Shannyn Sossamon

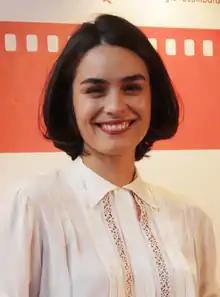
Sossamon at the 2013 Milan Film Festival

Shannon Marie Kahololani "Shannyn" Sossamon (born October 3, 1978) is an American actress. She has appeared in the films "A Knight's Tale" (2001), "40 Days and 40 Nights" (2002), "The Rules of Attraction" (2002), "The Order" (2003), "Kiss Kiss Bang Bang" (2005), "The Holiday" (2006), "" (2006), "Road to Nowhere" (2009), "The End of Love" (2012), and "Sinister 2" (2015).